Johanna van Gogh-Bonger

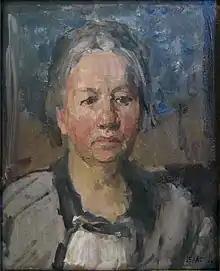
Posthumous portrait in oil, Isaac Israëls, commissioned by her son Vincent shortly after her death

She stayed in contact with Vincent van Gogh's friend Eugène Boch, to whom she offered his portrait in July 1891. She also stayed in touch with Émile Bernard, who helped her to promote Vincent van Gogh's paintings.